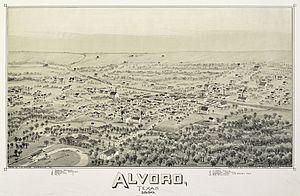
La ville d’Alvord est située dans le comté de Wise, dans l’État du Texas, aux États-Unis. Sa population s’élevait à 1 334 habitants lors du recensement de 2010, estimée à 1 435 habitants en 2016.